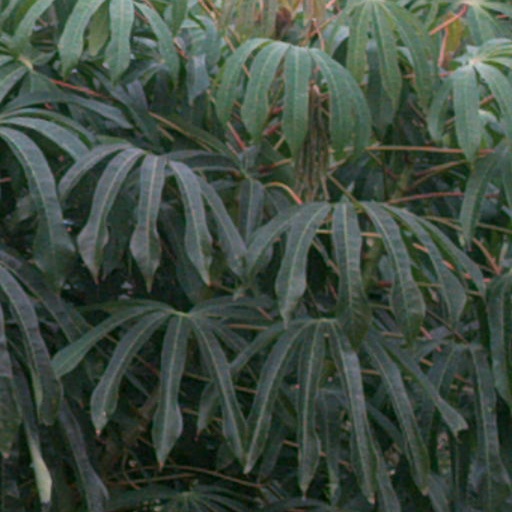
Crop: cassava